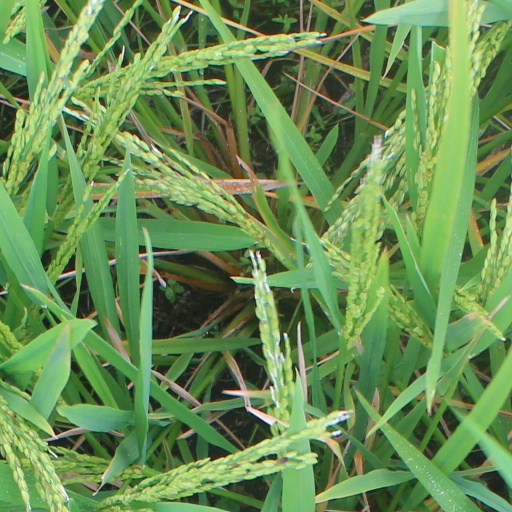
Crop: rice